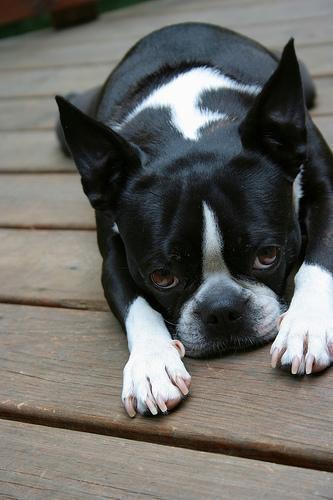
Boston_bull